Eleanor Butler Roosevelt

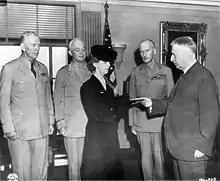
Eleanor Butler Roosevelt receives the Medal of Honor posthumously presented to her husband (September 21, 1944). From left: Gen. George Marshall, U.S. Army Chief of Staff; Gen. Henry H. Arnold, commanding U.S. Army Air Forces; Mrs. Roosevelt; British Field Marshal Sir John Dill; and Secretary of War Henry L. Stimson.

On June 29, 1910, she married Theodore "Ted" Roosevelt III, the eldest son of President Theodore "T.R." Roosevelt Jr. and Edith Kermit Carow, in New York City at the Fifth Avenue Presbyterian Church on 55th Street and Fifth Avenue (Manhattan). Ted was the only general officer to land in the first wave on D-Day and was awarded the Medal of Honor. Ted and Eleanor had four children: